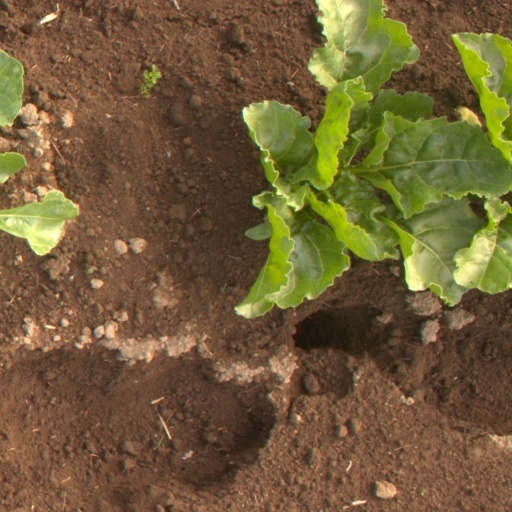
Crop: sugar beet